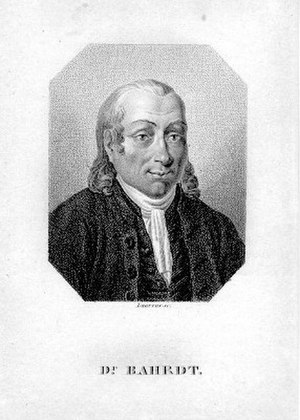
Karl Friedrich Bahrdt
Karl Friedrich Bahrdt var en tysk rationalistisk teolog og sachsisk præstesøn.